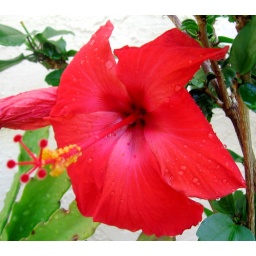
This Hybiscus grows in a pot on the kitchen deck.